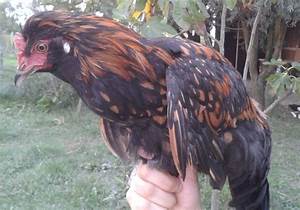
Label: chicken